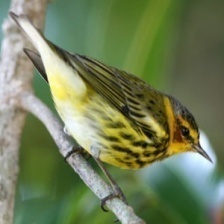
Species: CAPE MAY WARBLER
Scientific name: SETOPHAGA TIGRINA